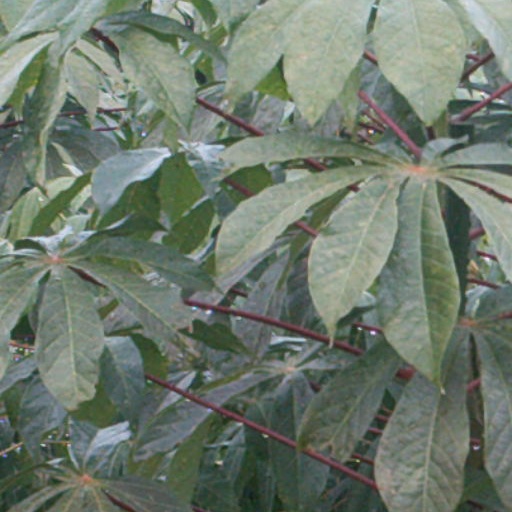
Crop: cassava